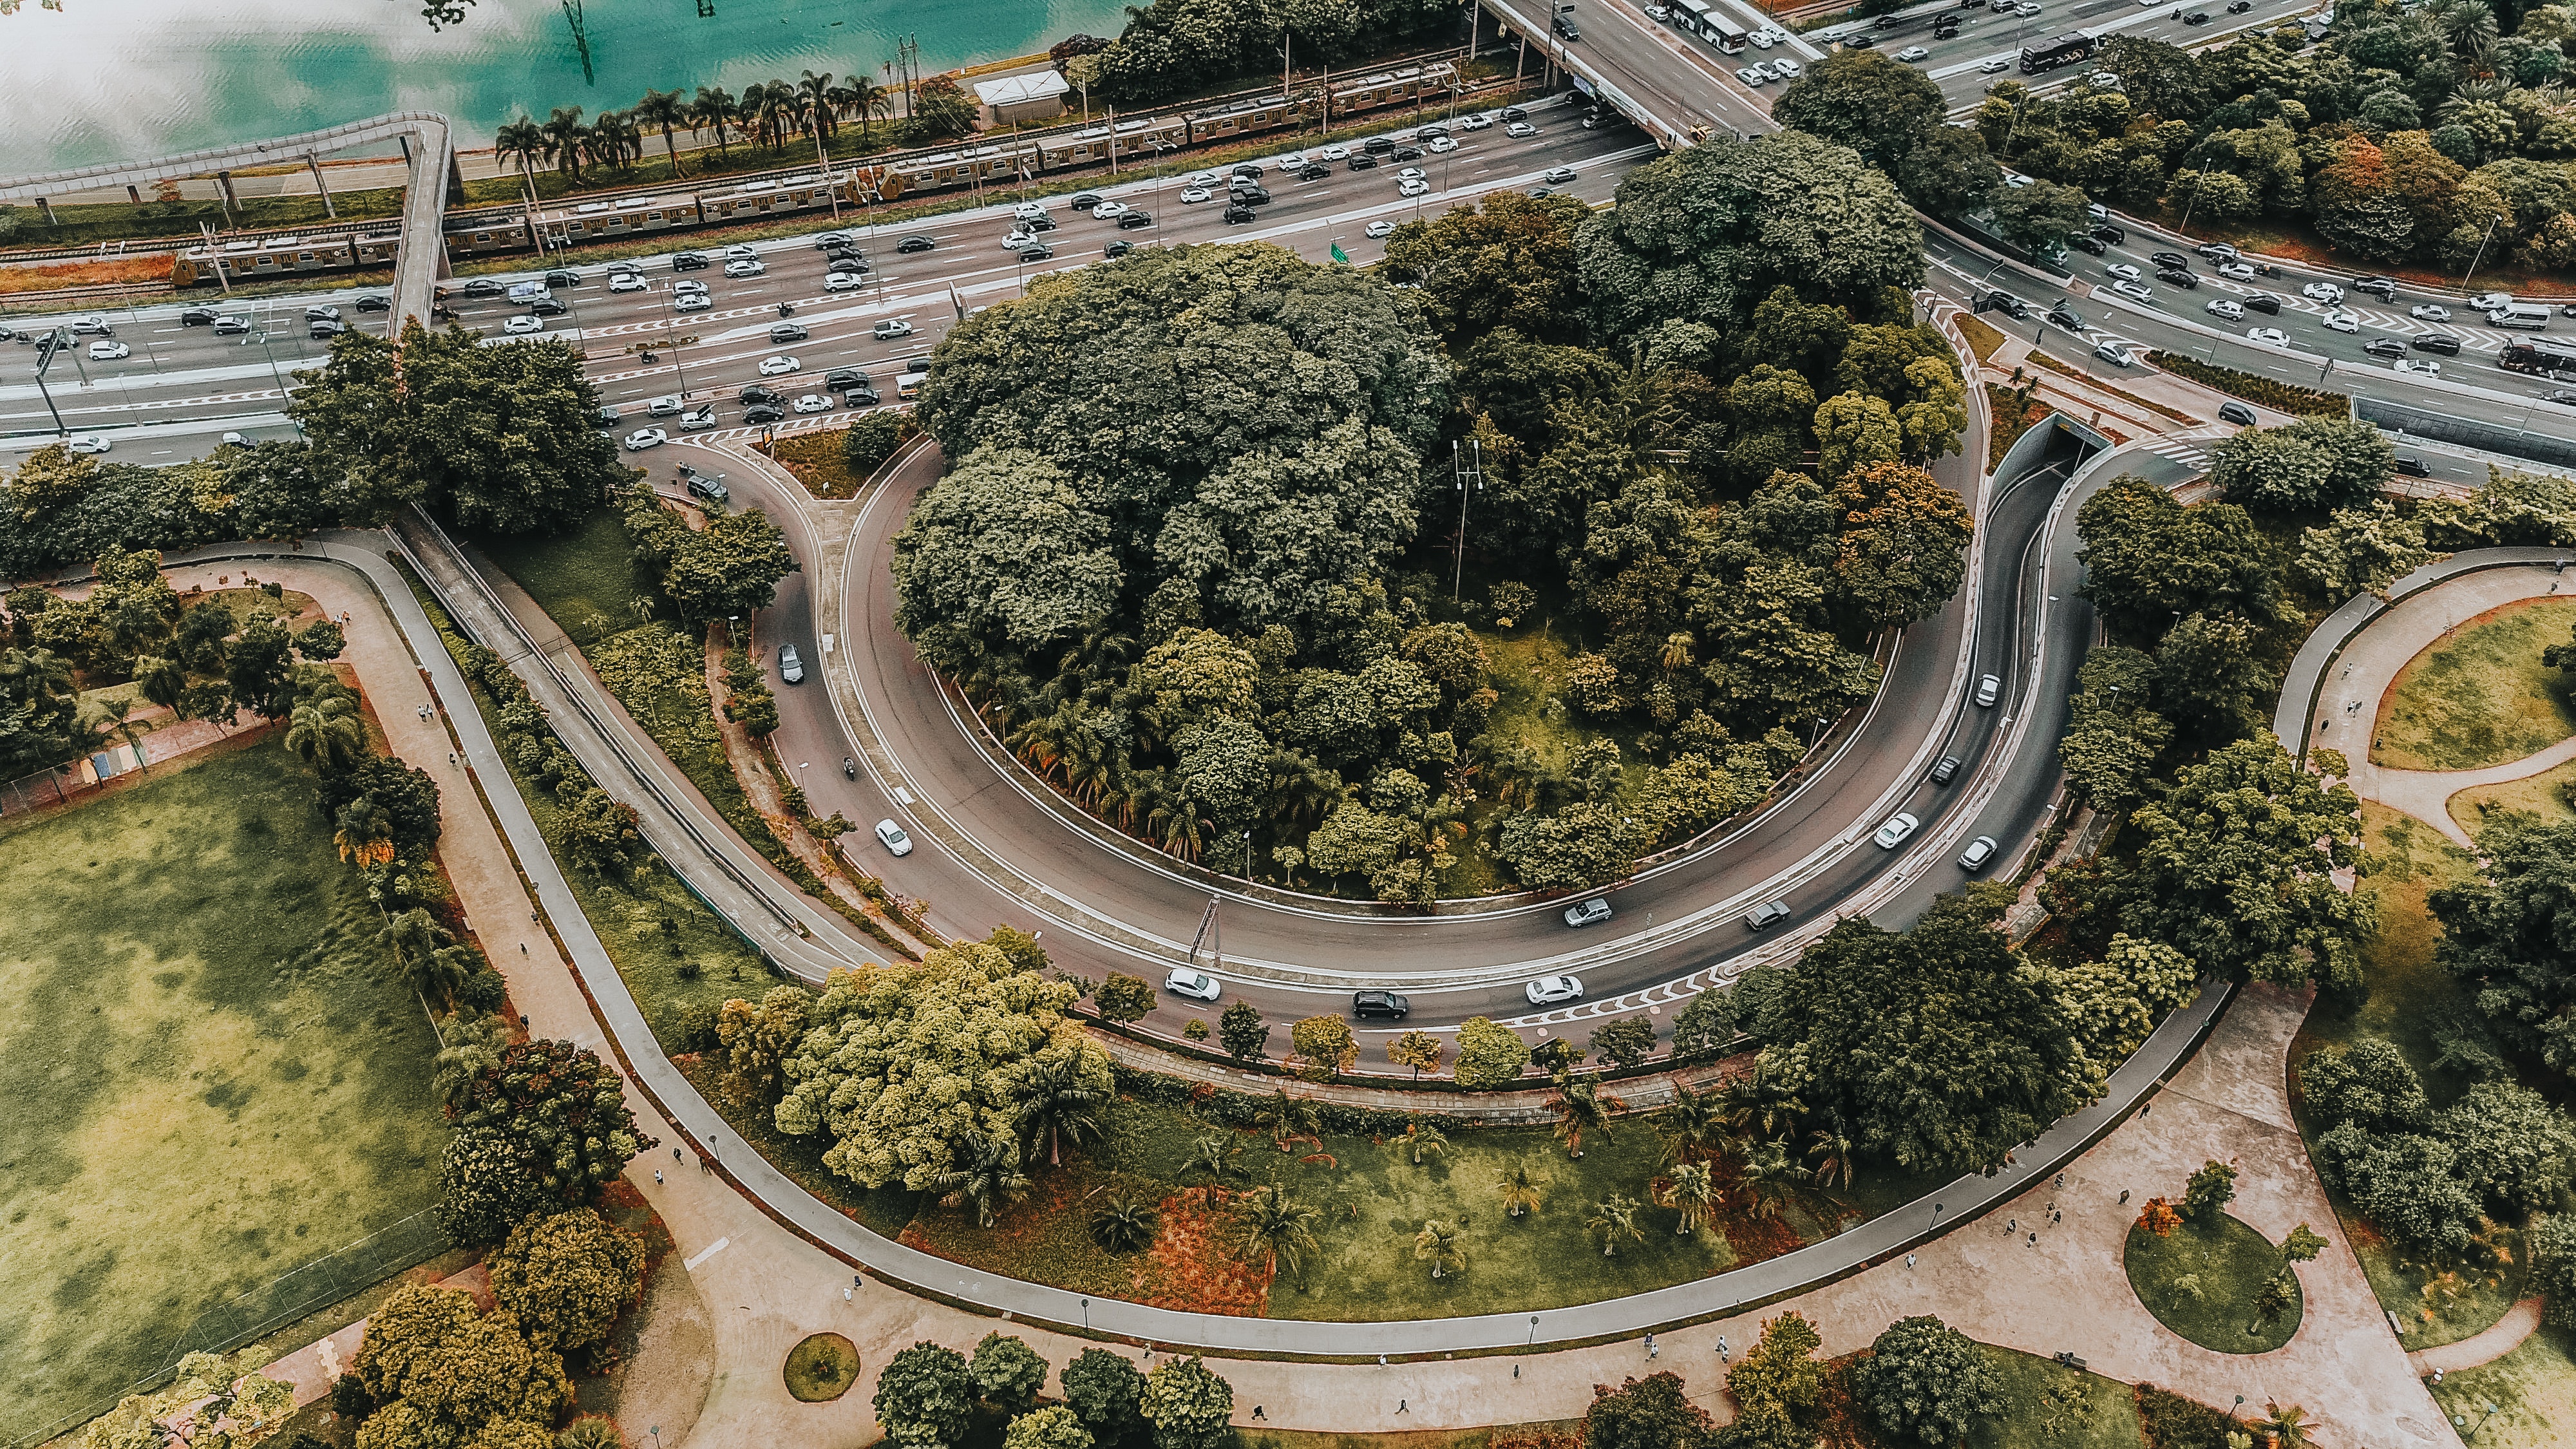
aerial photography, road, junction, bird's eye view, intersection, highway, thoroughfare, infrastructure, freeway, metropolitan area, landscape, street, residential area, urban design, tree, architecture, suburb, photography, overpass, nonbuilding structure, scale model, city